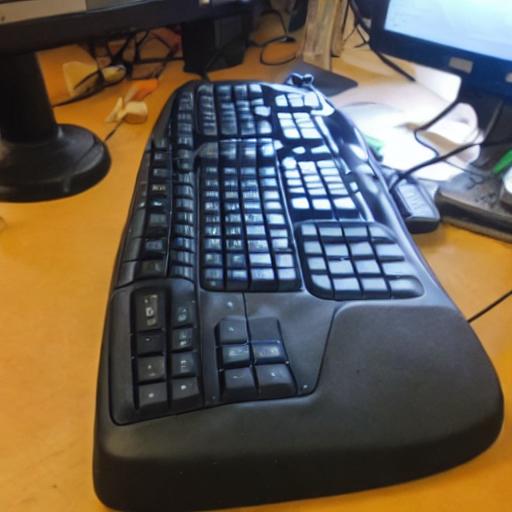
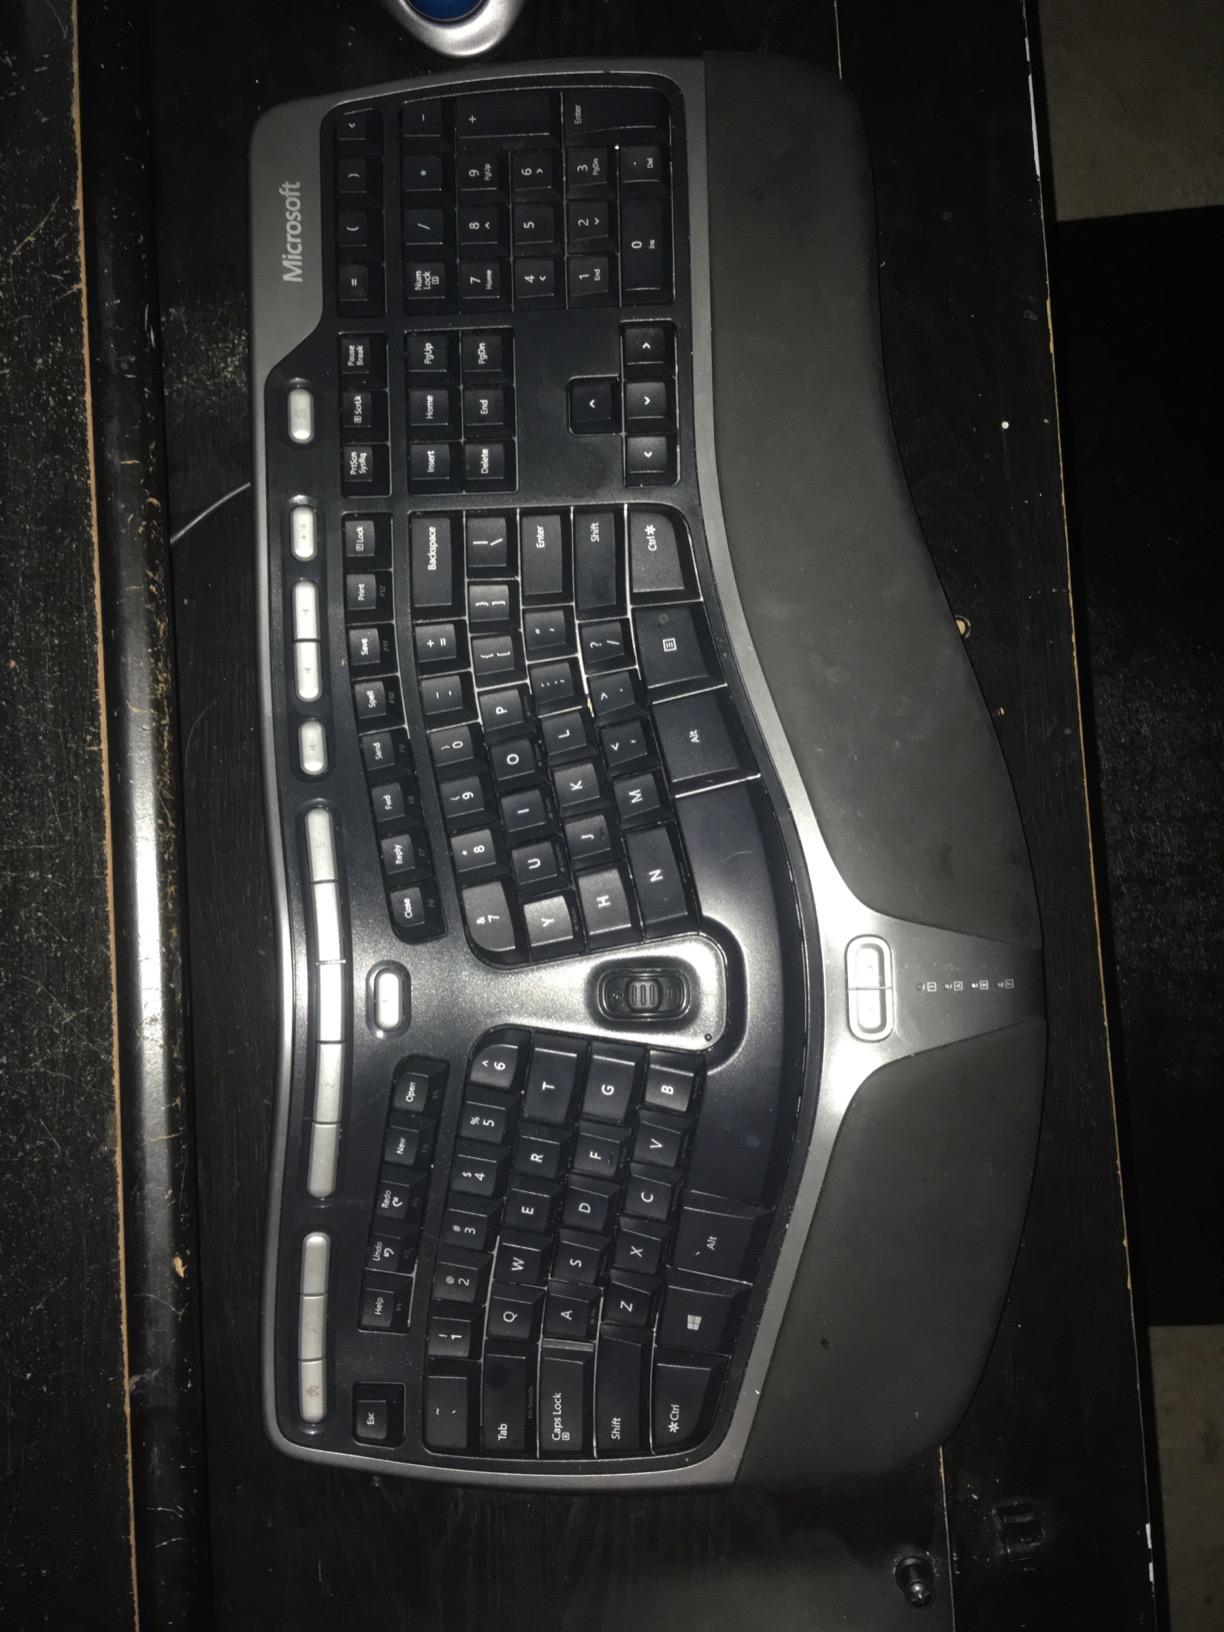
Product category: keyboard
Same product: no